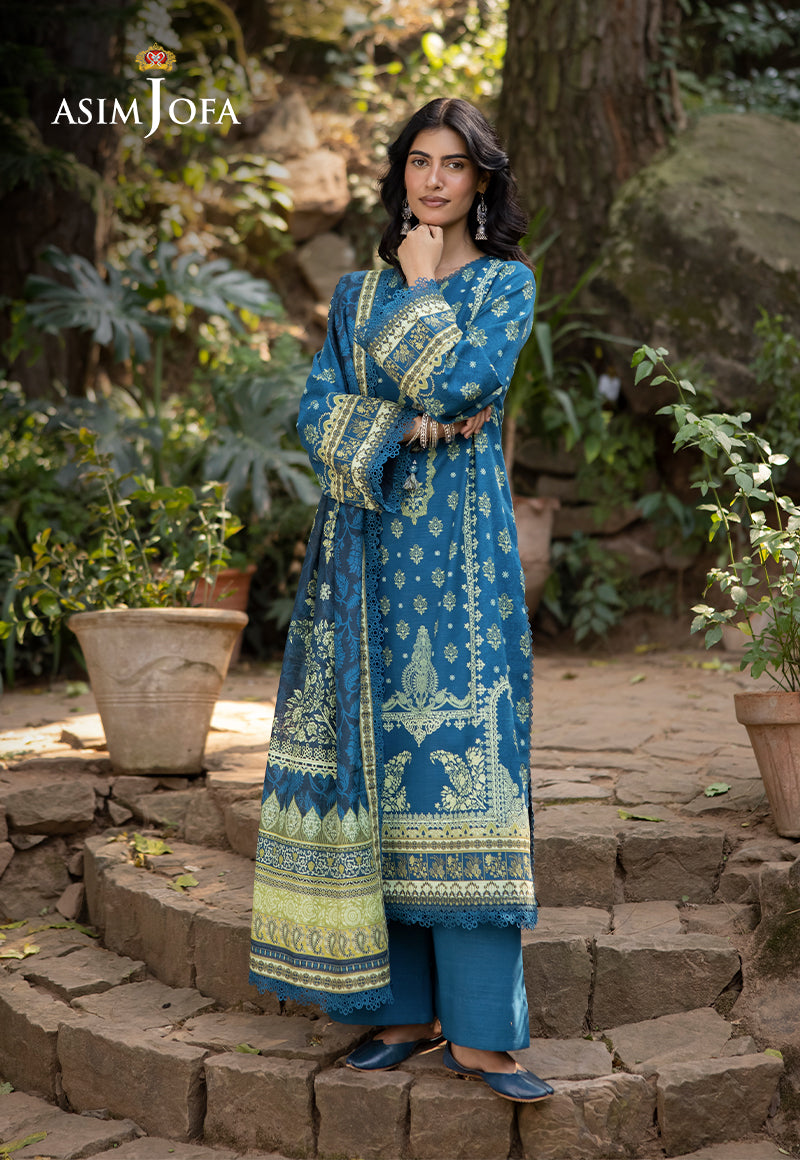
blue multi embroidered salwar suit